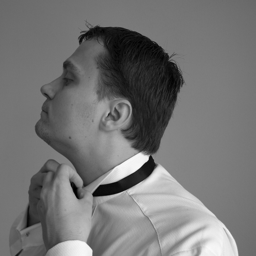
The man is tying his tie for the event.
A man with shortish hair adjusting his collar.
a vintage photo of a man putting on a tie
A man wearing a dress shirt is fixing his tie.
A man looks to the side as he fixes the collar of his dress shirt.